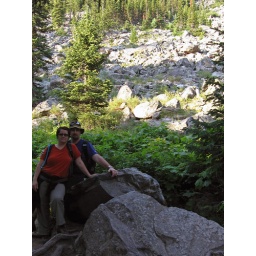
My daughter took this photo of me and my wife at the bottom of a rock train near the bottom of Hidden Falls.2006-07-23_07.49.22_EKK_a95_GTNP-CascadeCanyon